Totterdown

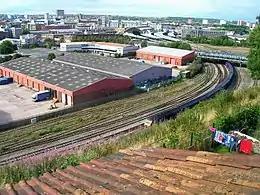
Temple Meads rail station approaches from Richmond Street, edge of Totterdown, with the Bath Road bridge over the rail lines to the right of image, the Fowlers motorcycle store (L-shaped building) and modern industrial units in foreground

Totterdown is an inner-suburb of Bristol, England, situated just south of the River Avon and to the south-east of Temple Meads railway station and the city centre.